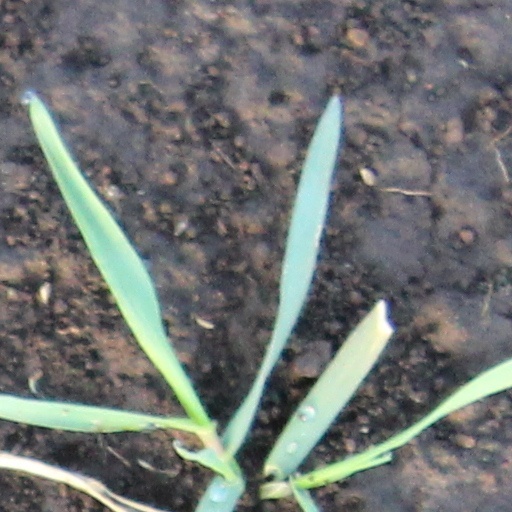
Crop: wheat